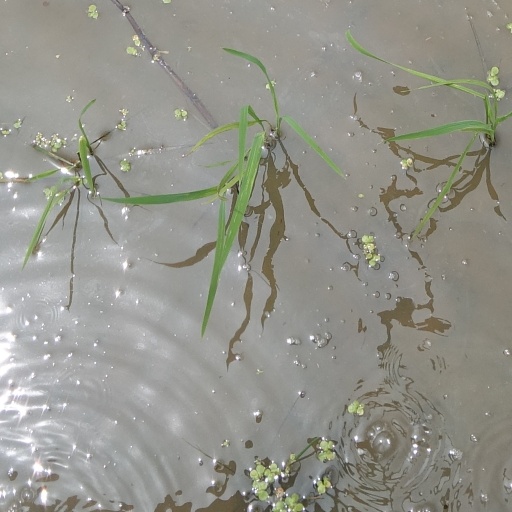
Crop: rice